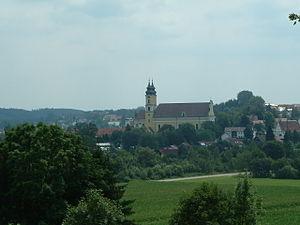
L'abbaye de Roth est une abbaye située à Rot an der Rot en Allemagne.